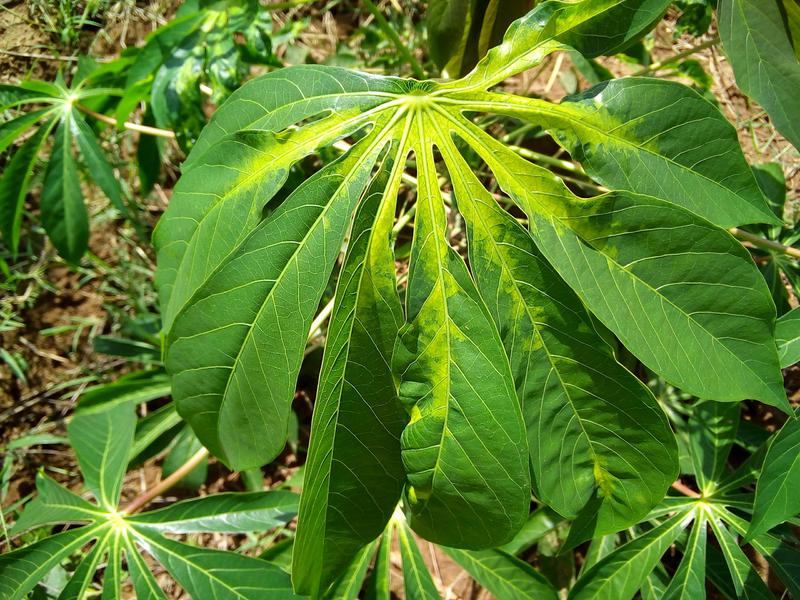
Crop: cassava
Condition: mosaic_disease